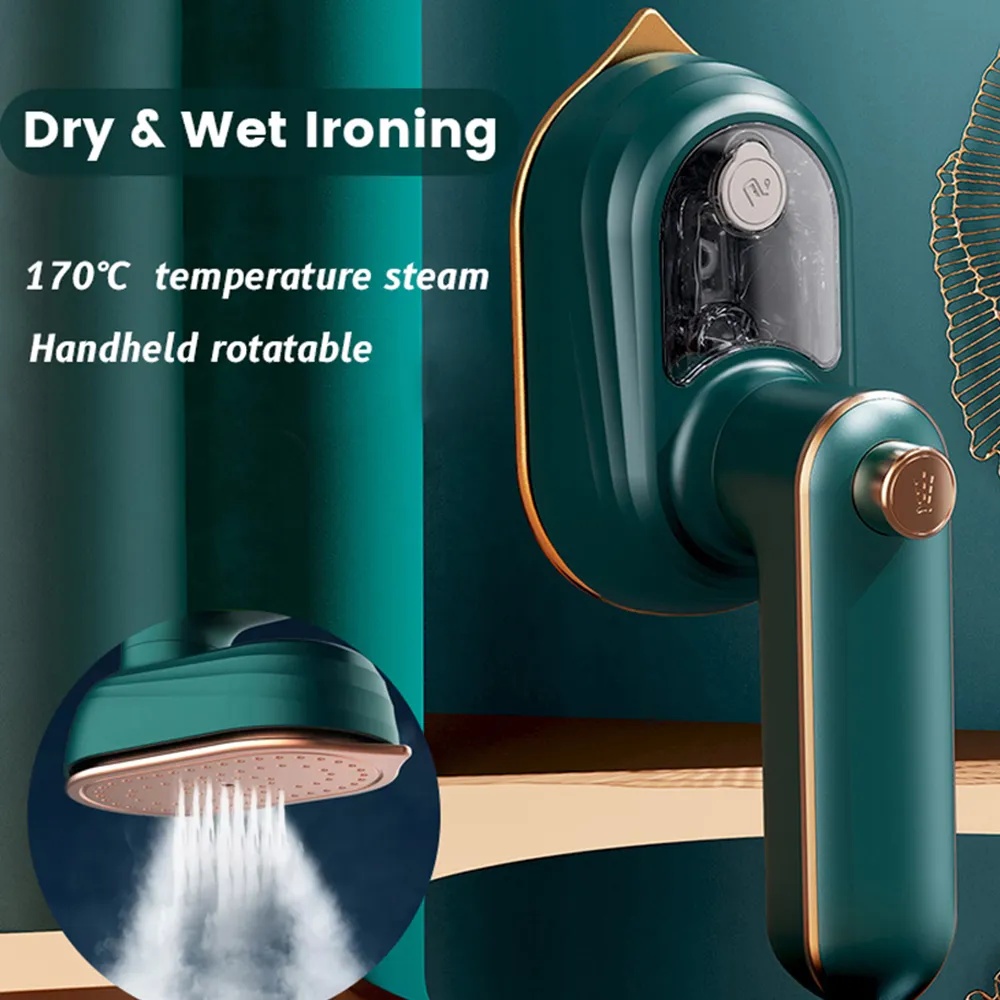
Mini Garment Handheld Iron  Steamer
Mini Garment Handheld Iron Steamer Mini Garment Steamer Steam Iron Handheld Portable Home Travelling For Clothes Ironing Wet Dry Ironing Machine SPECIFICATIONS Power (W): 1501-1799W Voltage (V): 100-240V Temperature Gear: Third gear thermostat Classification: Steam brush Support: No Steam Duration (Min): 60min Supports Anti Dry Burning: Yes Certification: CE Water Tank Capacity (l): <0.8L Model Number: Foldable Garment Steamer Choice: yes Features: 1. This rotatable garment ironing machine can be used for dry and wet ironing. It can be ironed continuously for 1-2pcs shirts when filled with water. It can iron many pieces of clothing. It is an indispensable good assistant for family ironing. 2. 170℃ high-temperature steam, fine water mist, moisturizing ironing, repellent bacteria, no damage to the fabric, excellent ironing effect. 3. The large titanium panel and the beauty tip design can deeply smooth the subtle parts, and the ironing area is wider and the efficiency is higher. 4. The bottom silicone ironing pad design prevents you from accidentally touching and scalding. 5. The ironing machine is small and portable, easy to store, and does not take up too much space. Package Included: 1* Hanging ironing machine 1* Measuring cup 1* User Manual
Brand: FRISHAY
Category: Home & Garden > Household Appliances > Laundry Appliances > Garment Steamers